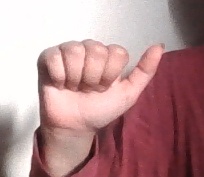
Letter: dhad